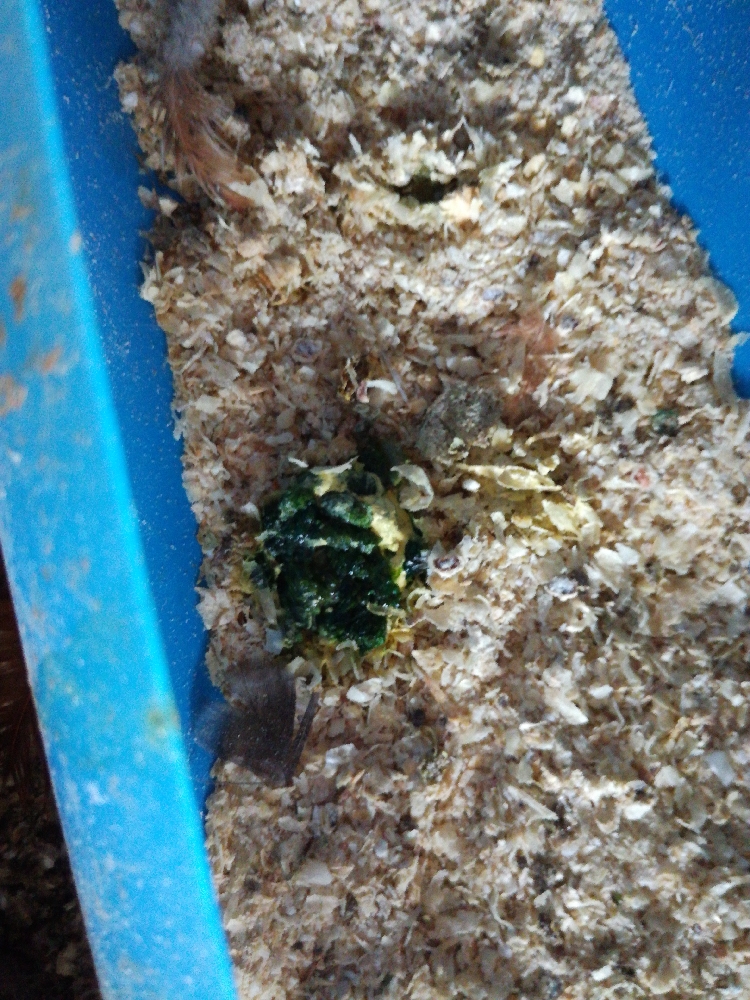
PCR-confirmed diagnosis: Newcastle disease